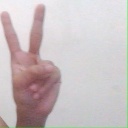
अक्षर: क